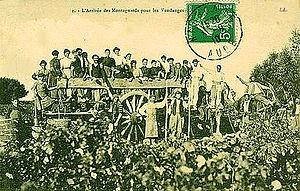
Vendanges dans l'Aude Vignoble de Narbonne La Clape
La Clape est un vin d'appellation d'origine contrôlée (AOC) français, produit dans le département de l'Aude, en rouge et blanc. C'est une AOC à part entière depuis le 9 juin 2015. Elle fait partie de la famille des AOC du Languedoc.